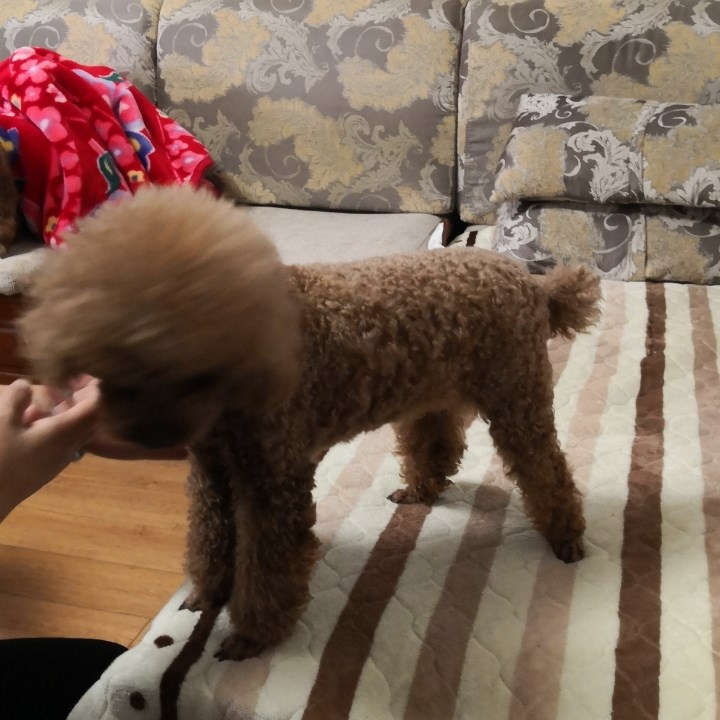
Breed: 7449-n000128-teddy